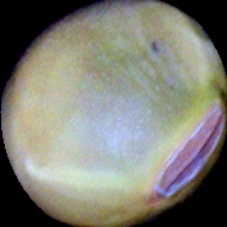
Label: Immature